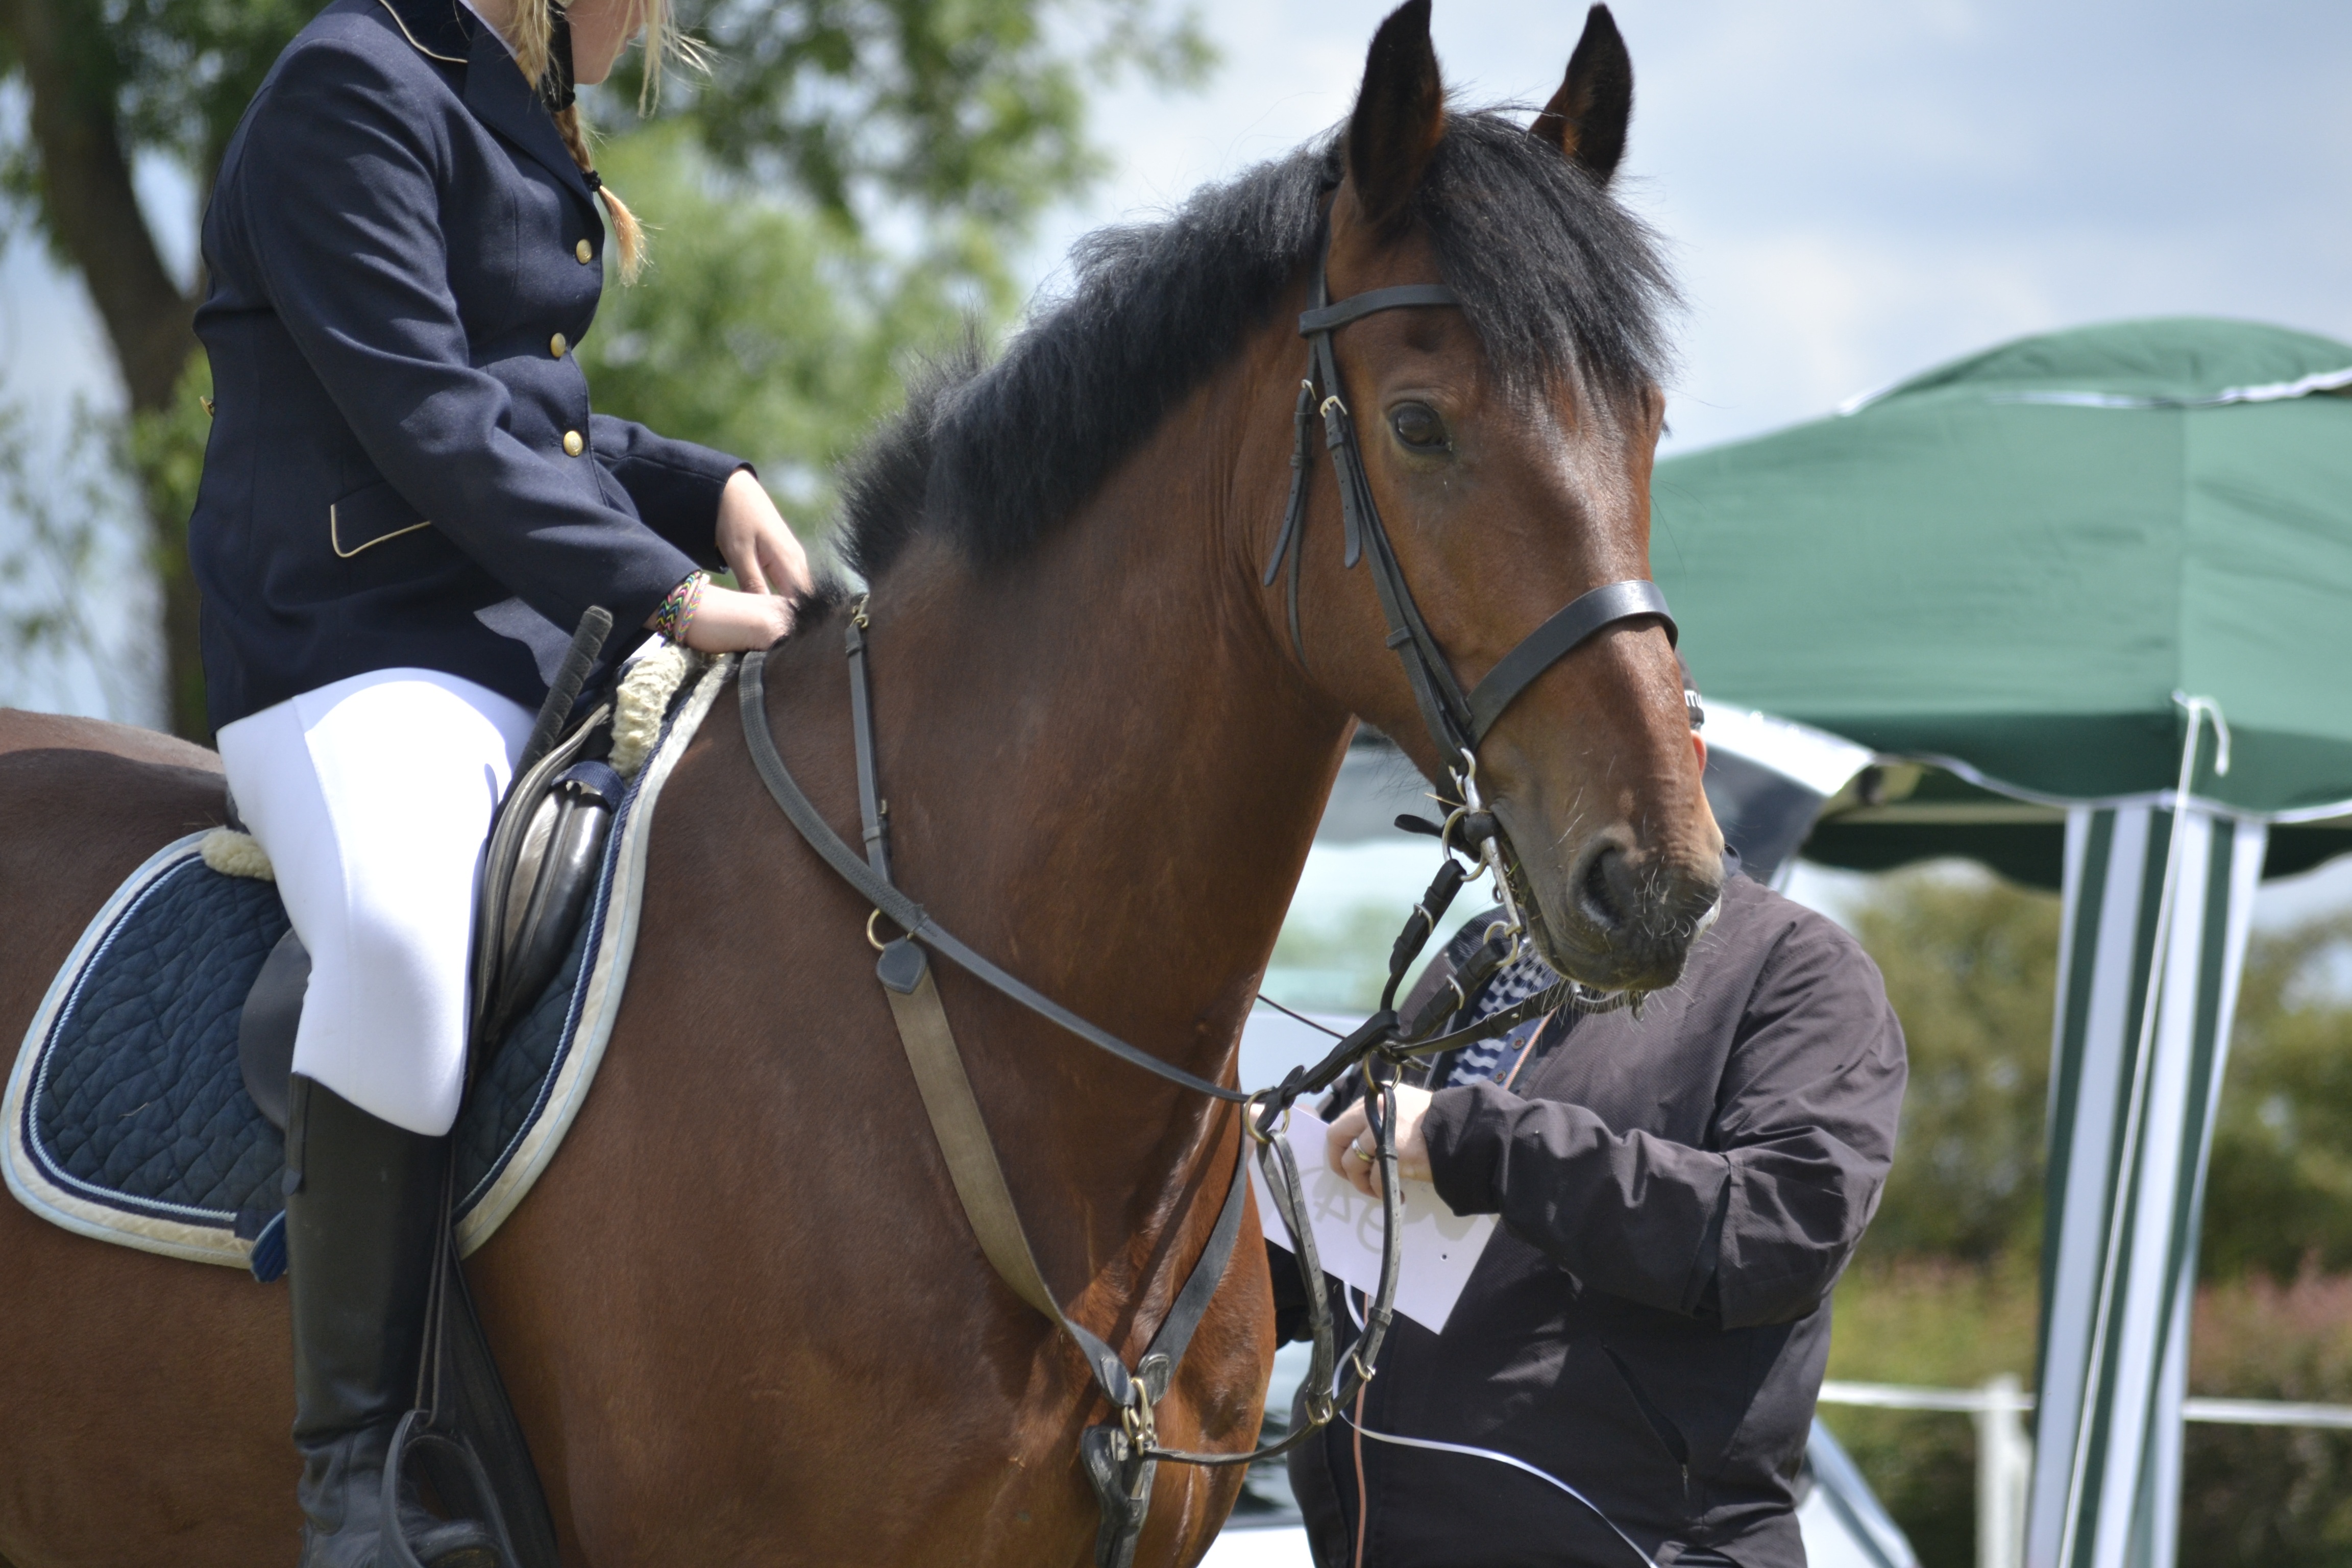
rider, horse, rein, mammal, stallion, mane, equestrian, bridle, competition, horse riding, sports, racing, mare, jockey, equestrianism, equitation, dressage, eventing, horse like mammal, horse harness, horse tack, animal sports, english riding, equestrian sport